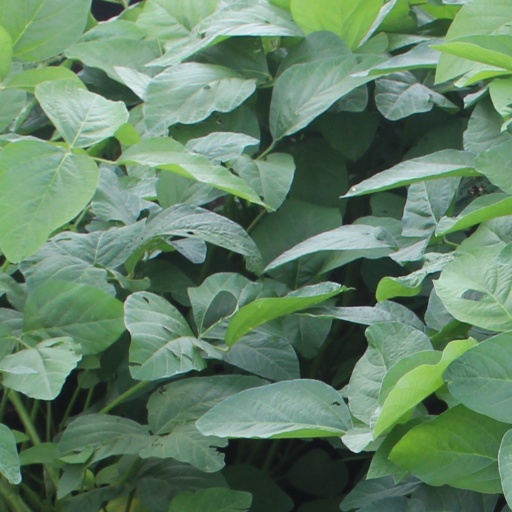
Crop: soybean